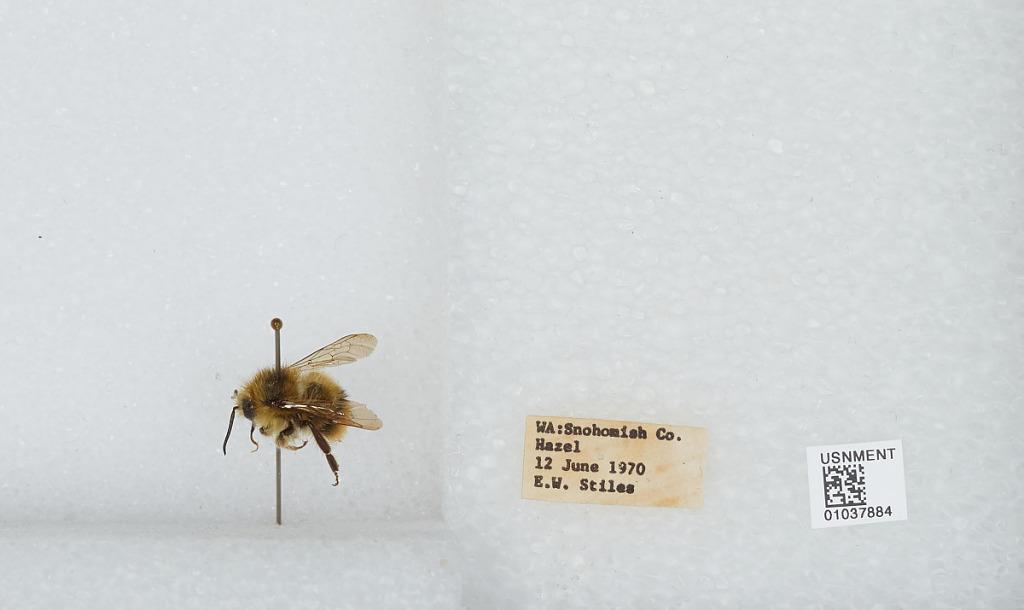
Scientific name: Bombus (Pyrobombus) mixtus Cresson
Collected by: E. Stiles
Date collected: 1970-6-12
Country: United States
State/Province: Washington
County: Snohomish
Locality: Hazel
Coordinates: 48.2772, -121.809